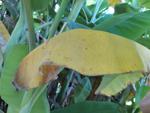
Label: xamthomonas